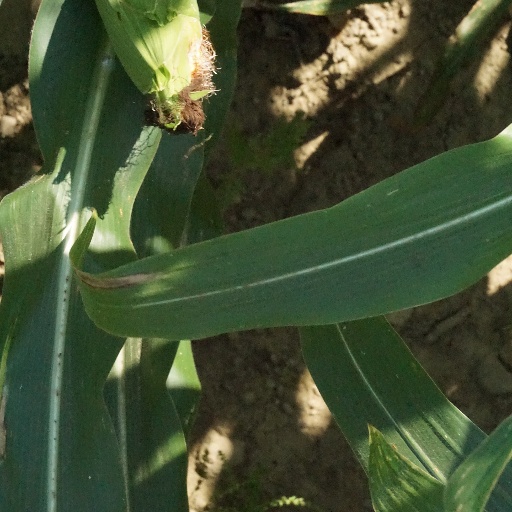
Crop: maize; corn